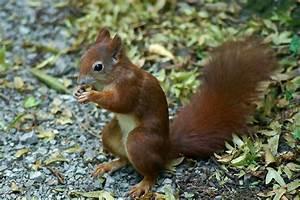
squirrel